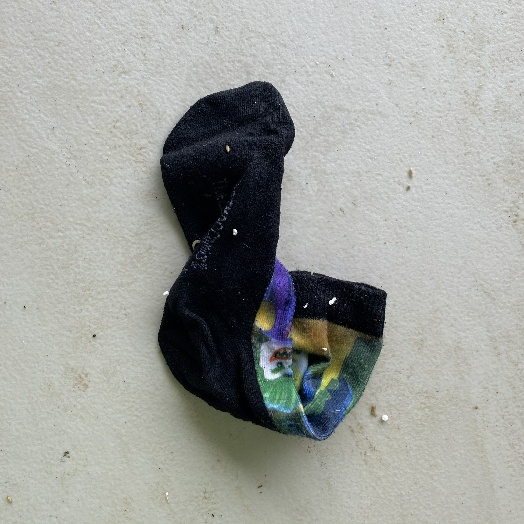
Label: Textile Trash